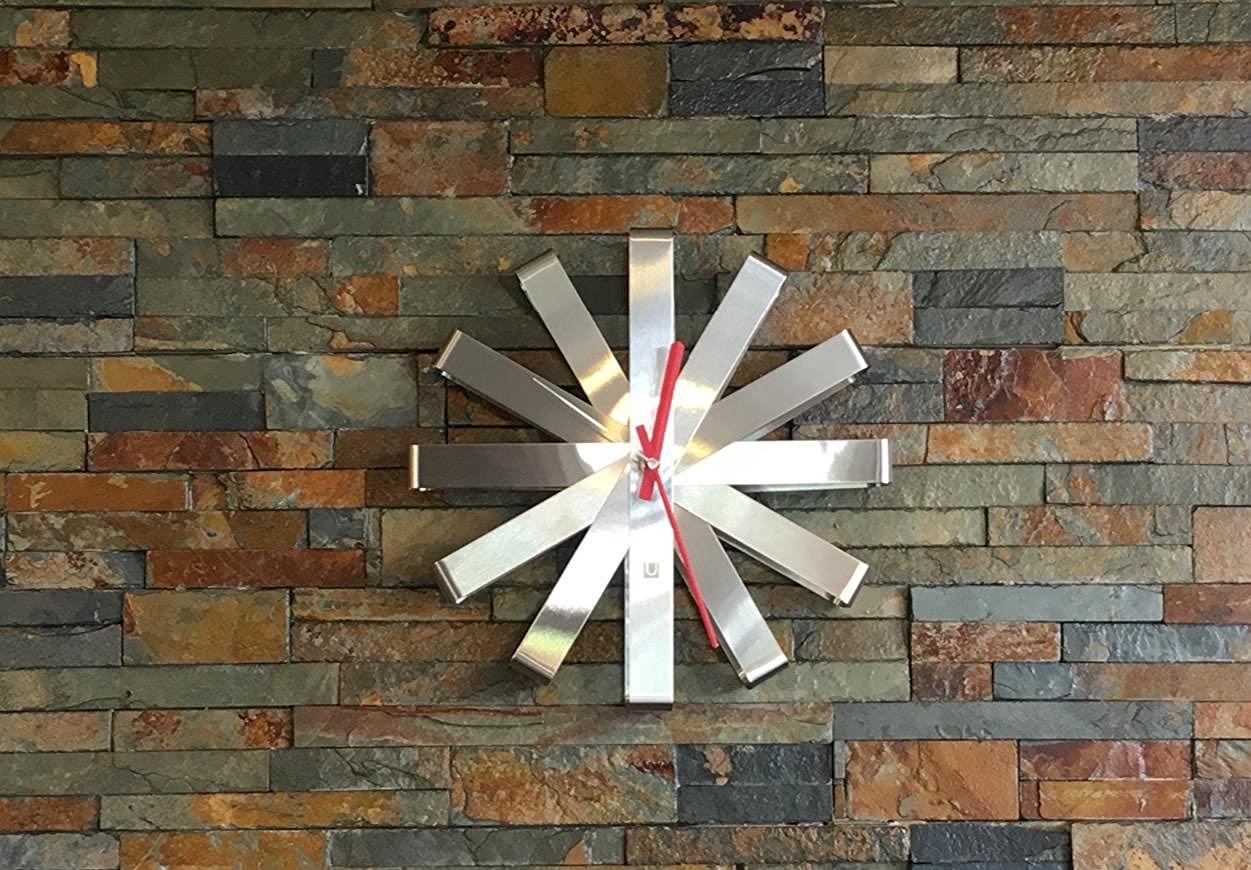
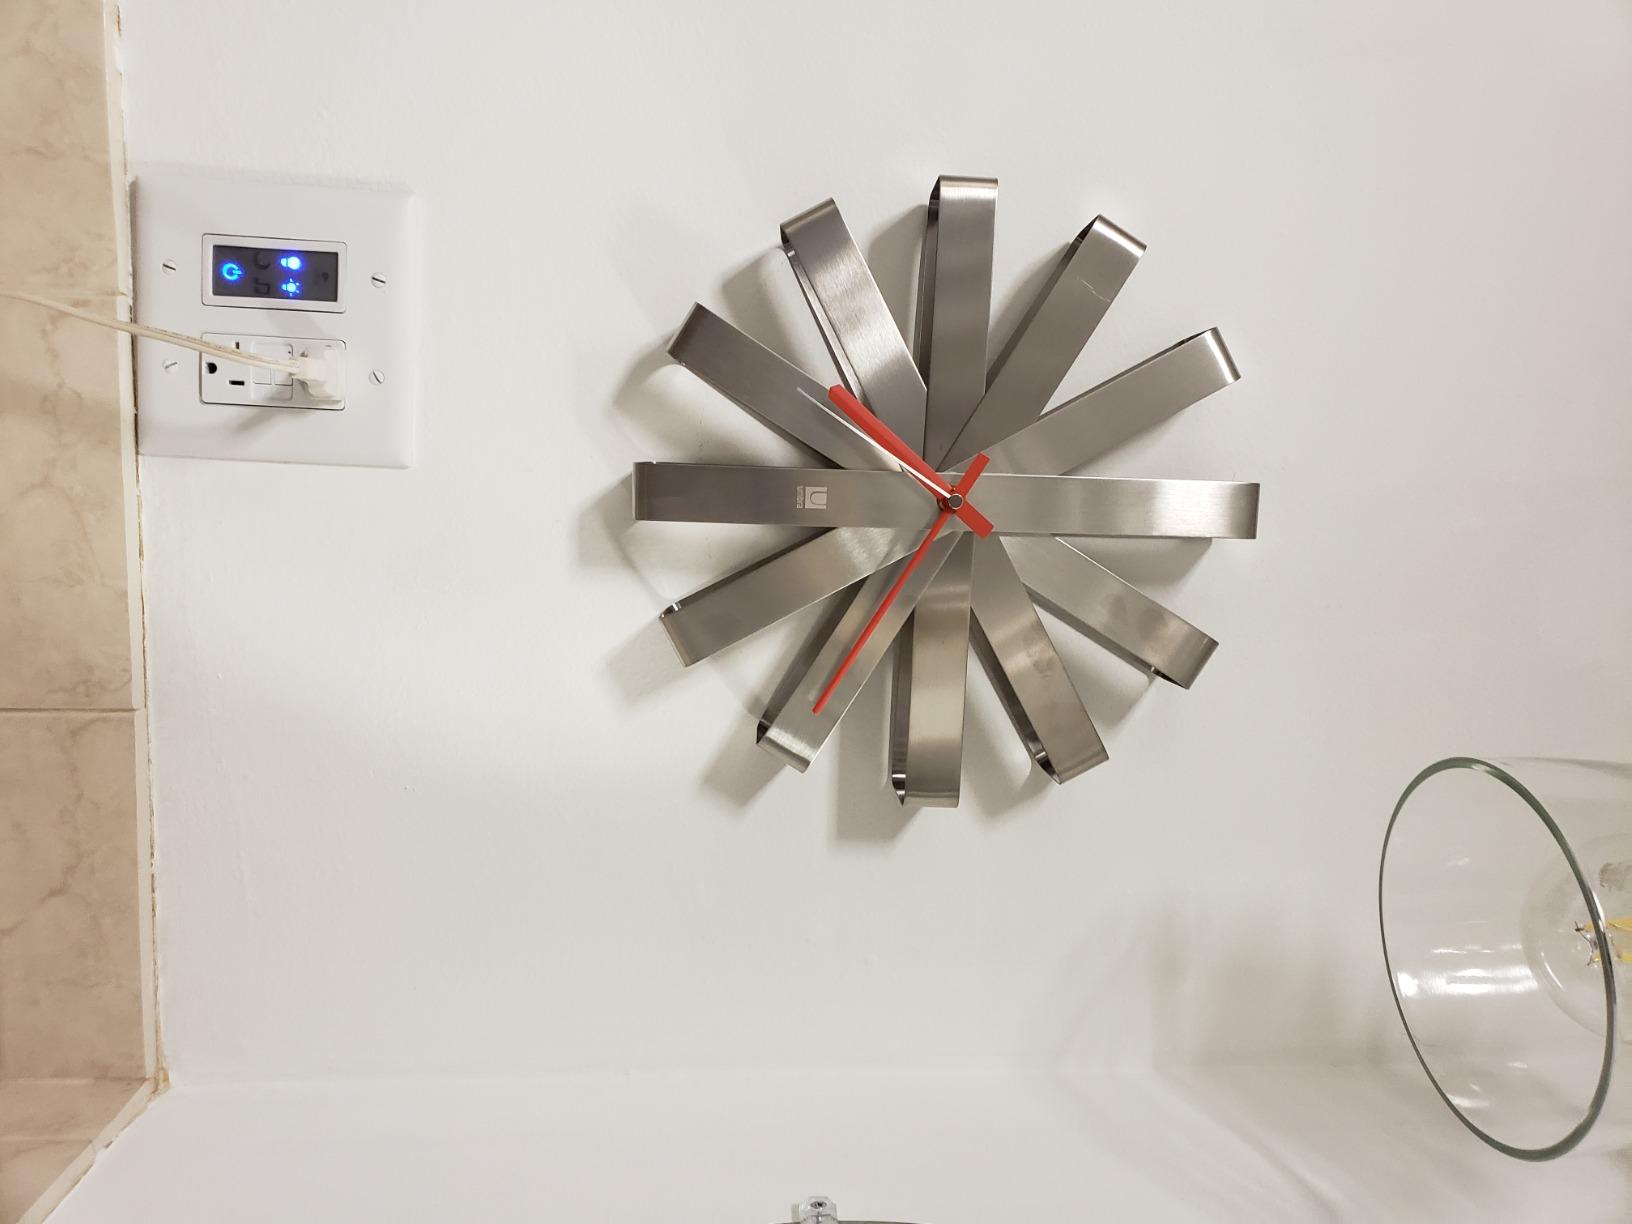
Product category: clock
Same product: yes